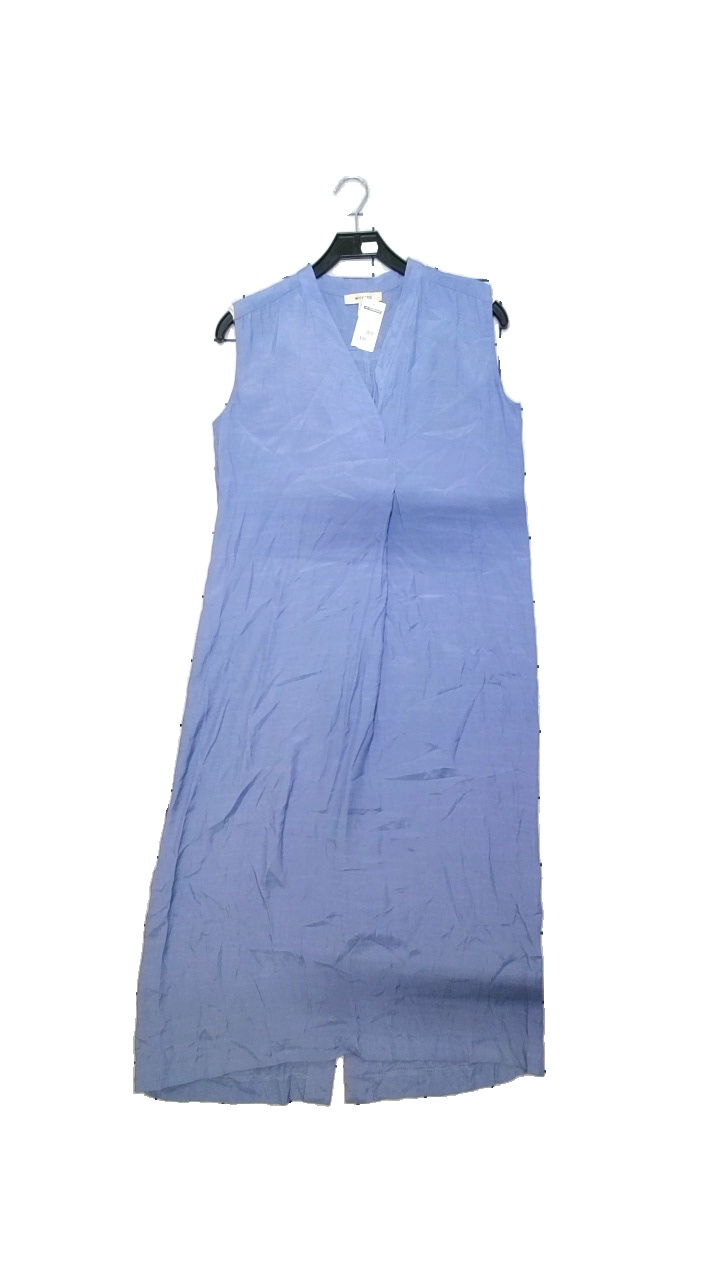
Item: Dress (Ladies)
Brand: Whyred
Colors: Blue
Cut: Long
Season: Summer
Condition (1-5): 4
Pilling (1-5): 2
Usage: Reuse
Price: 250-400